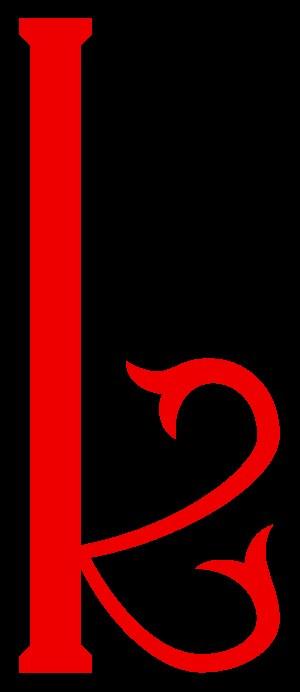
Gor, surnommée l’anti-Terre, est un monde parallèle, décrit dans les Chroniques de Gor par John Norman, tout au long d’une saga qui comprend près de 30 romans où se mêlent des thèmes relevant de la philosophie, l’érotisme et de la science-fiction.
Une Kajira désigne une classe fictive de femmes-esclaves dans les Chroniques de Gor, série de John Norman dans laquelle il décrit une société très hiérarchisée et esclavagiste, librement inspirée des civilisations antiques. Par extension, le terme désigne également les femmes ayant délibérément choisi de vivre une relation basée sur les écrits de Norman et se rapprochant ainsi du BDSM.